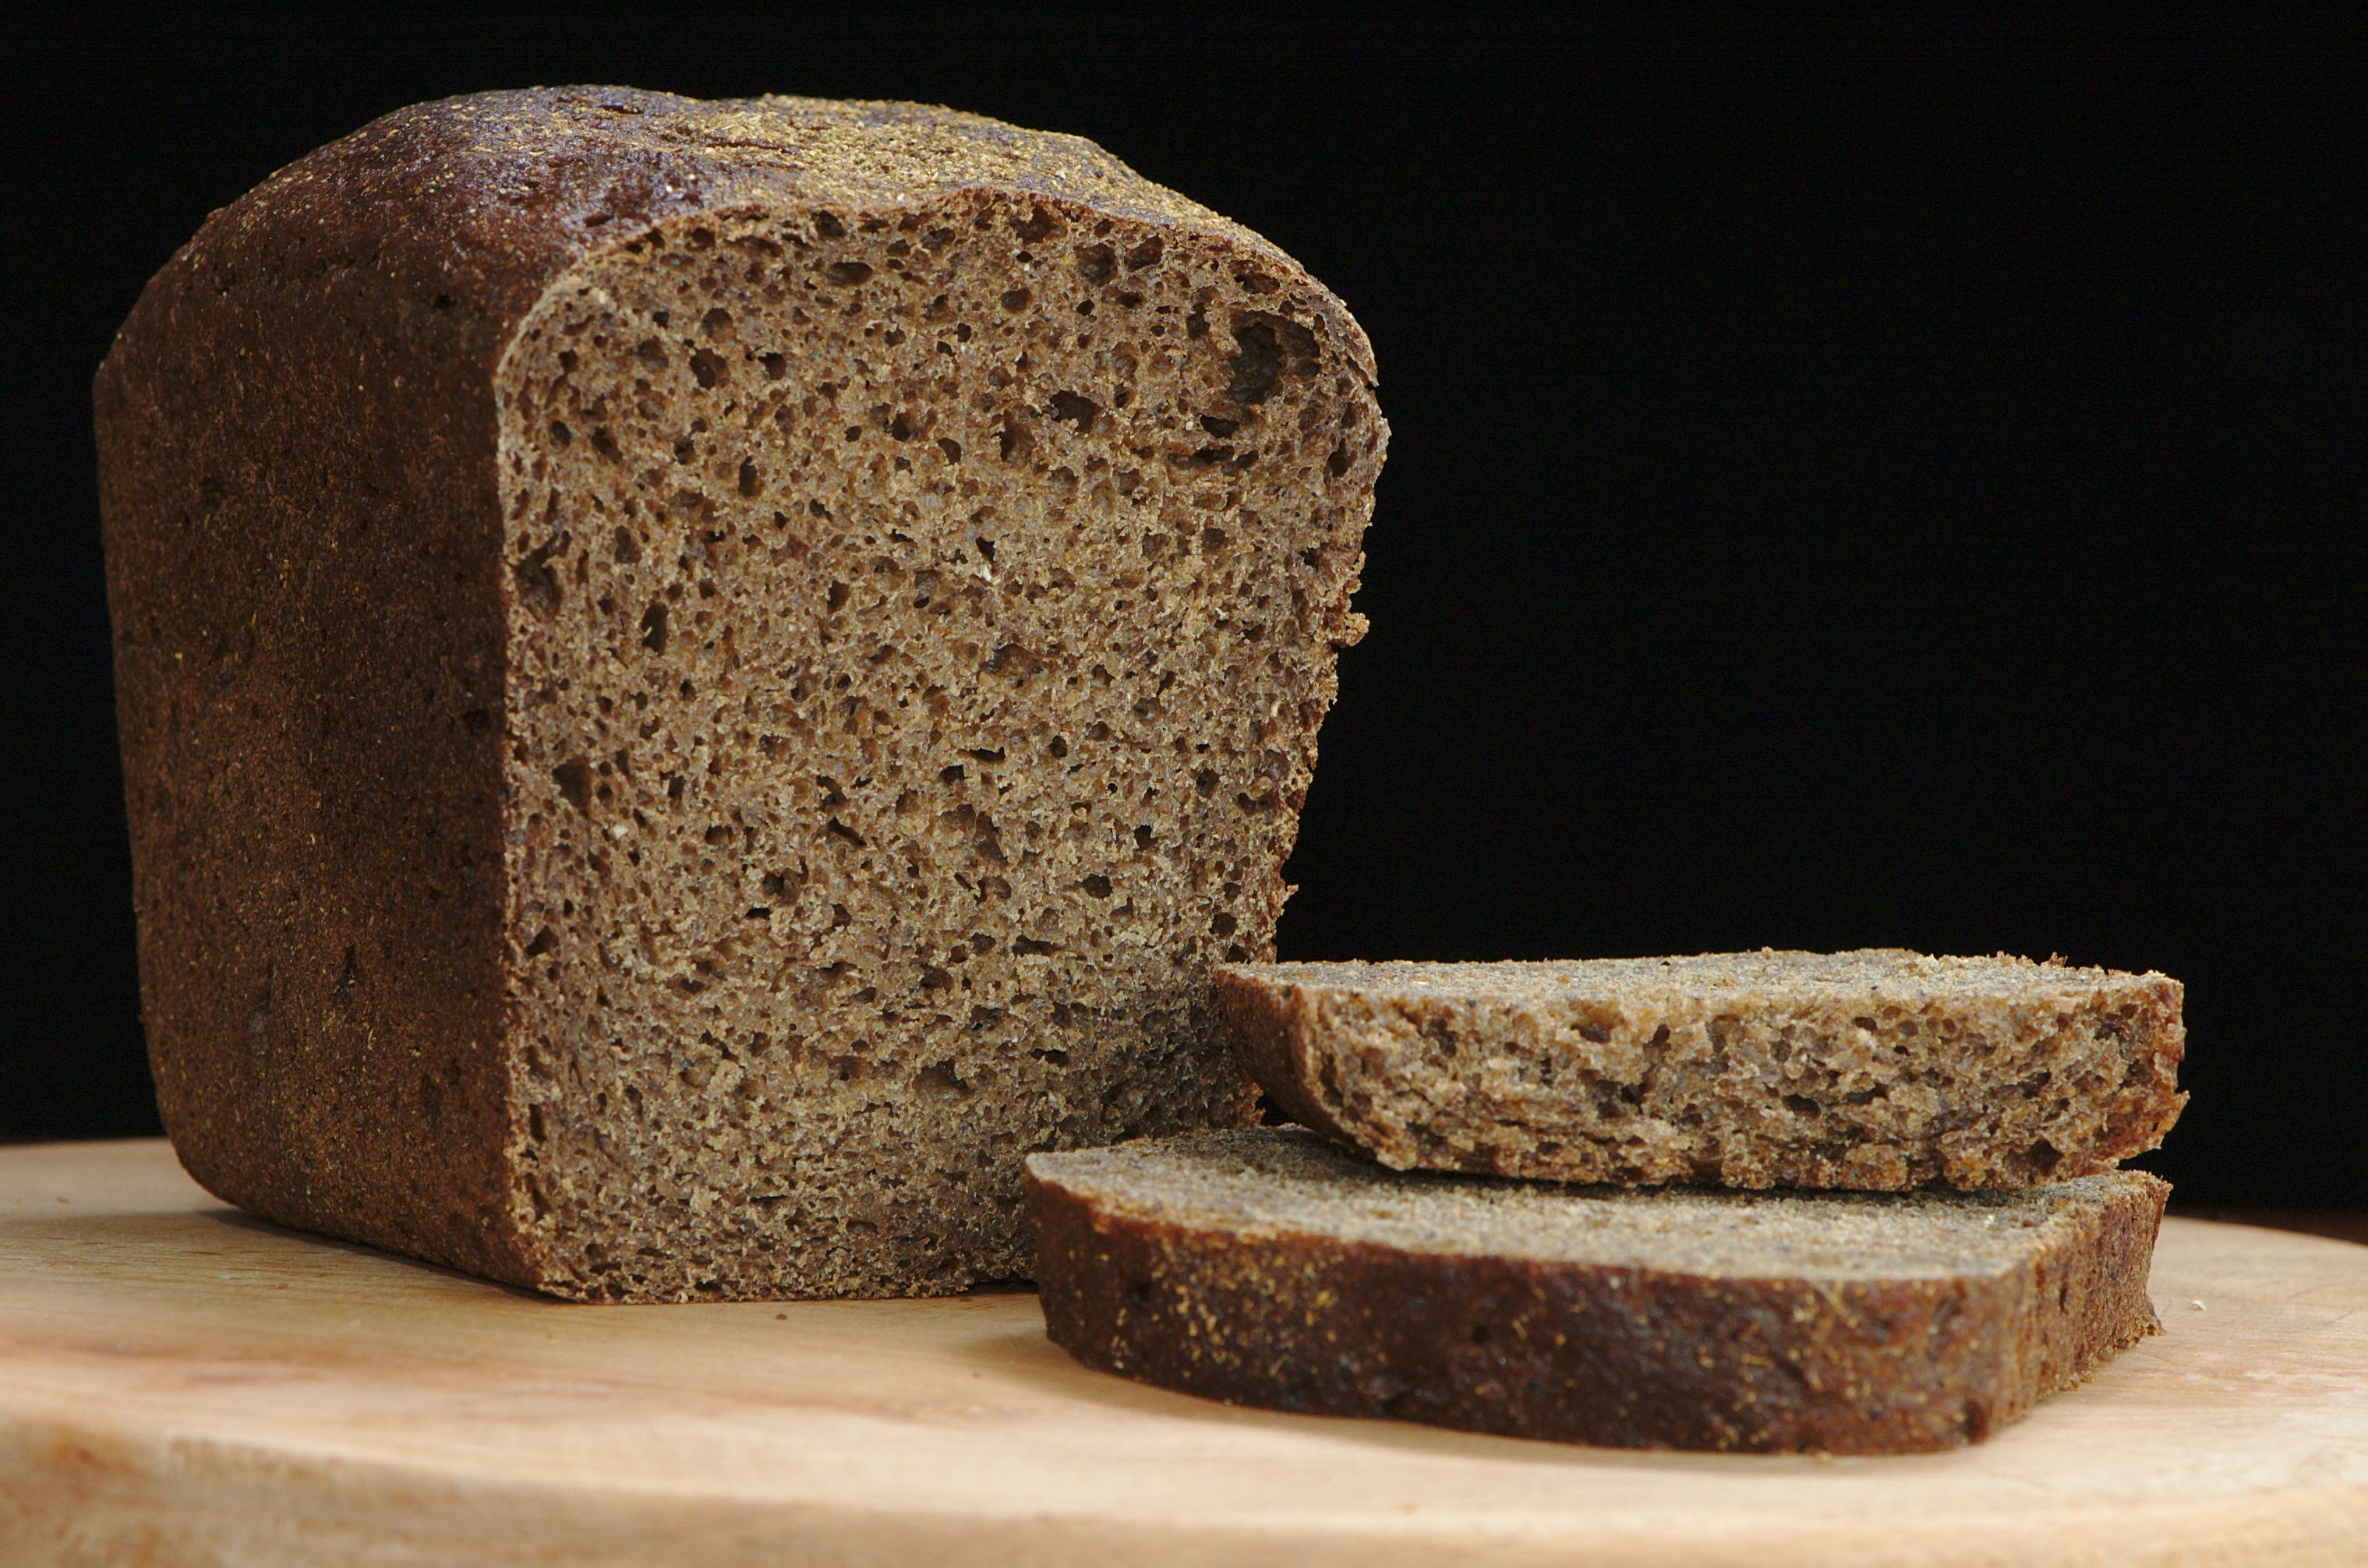
table, wood, home, food, fresh, black, delicious, bread, slice, material, loaf, nutrition, rye, cutting board, baked goods, brown bread, rye bread, slicing, paste products, grass family, whole grain, sliced bread